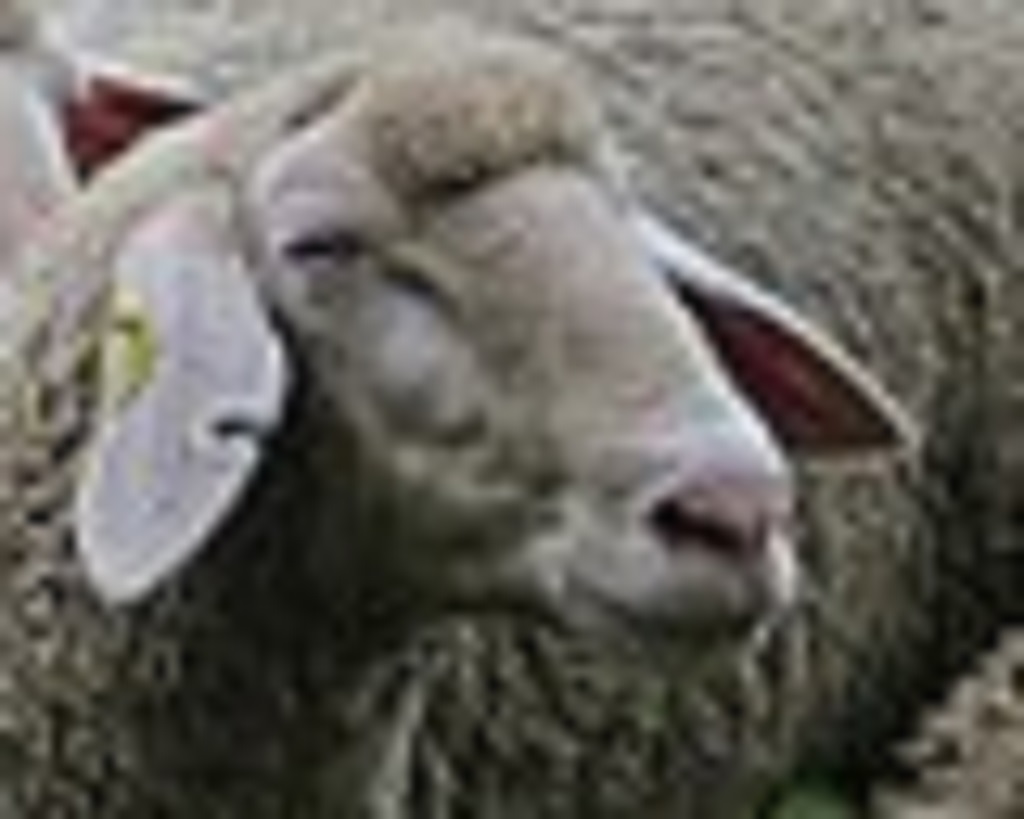
Label: no pain